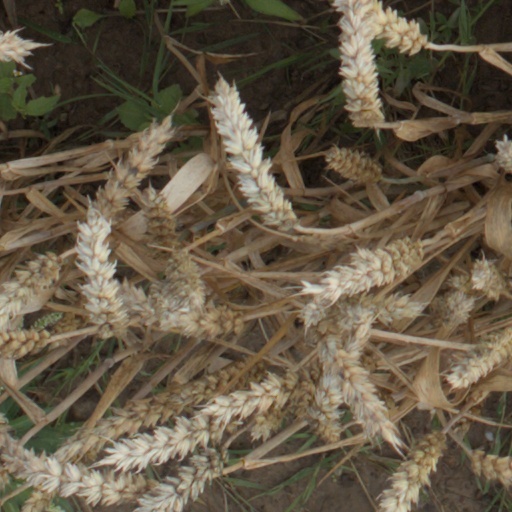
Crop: wheat